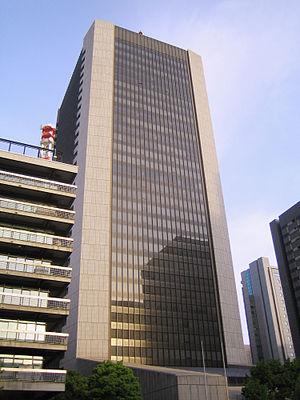
Yoshinobu Ashihara est un architecte japonais